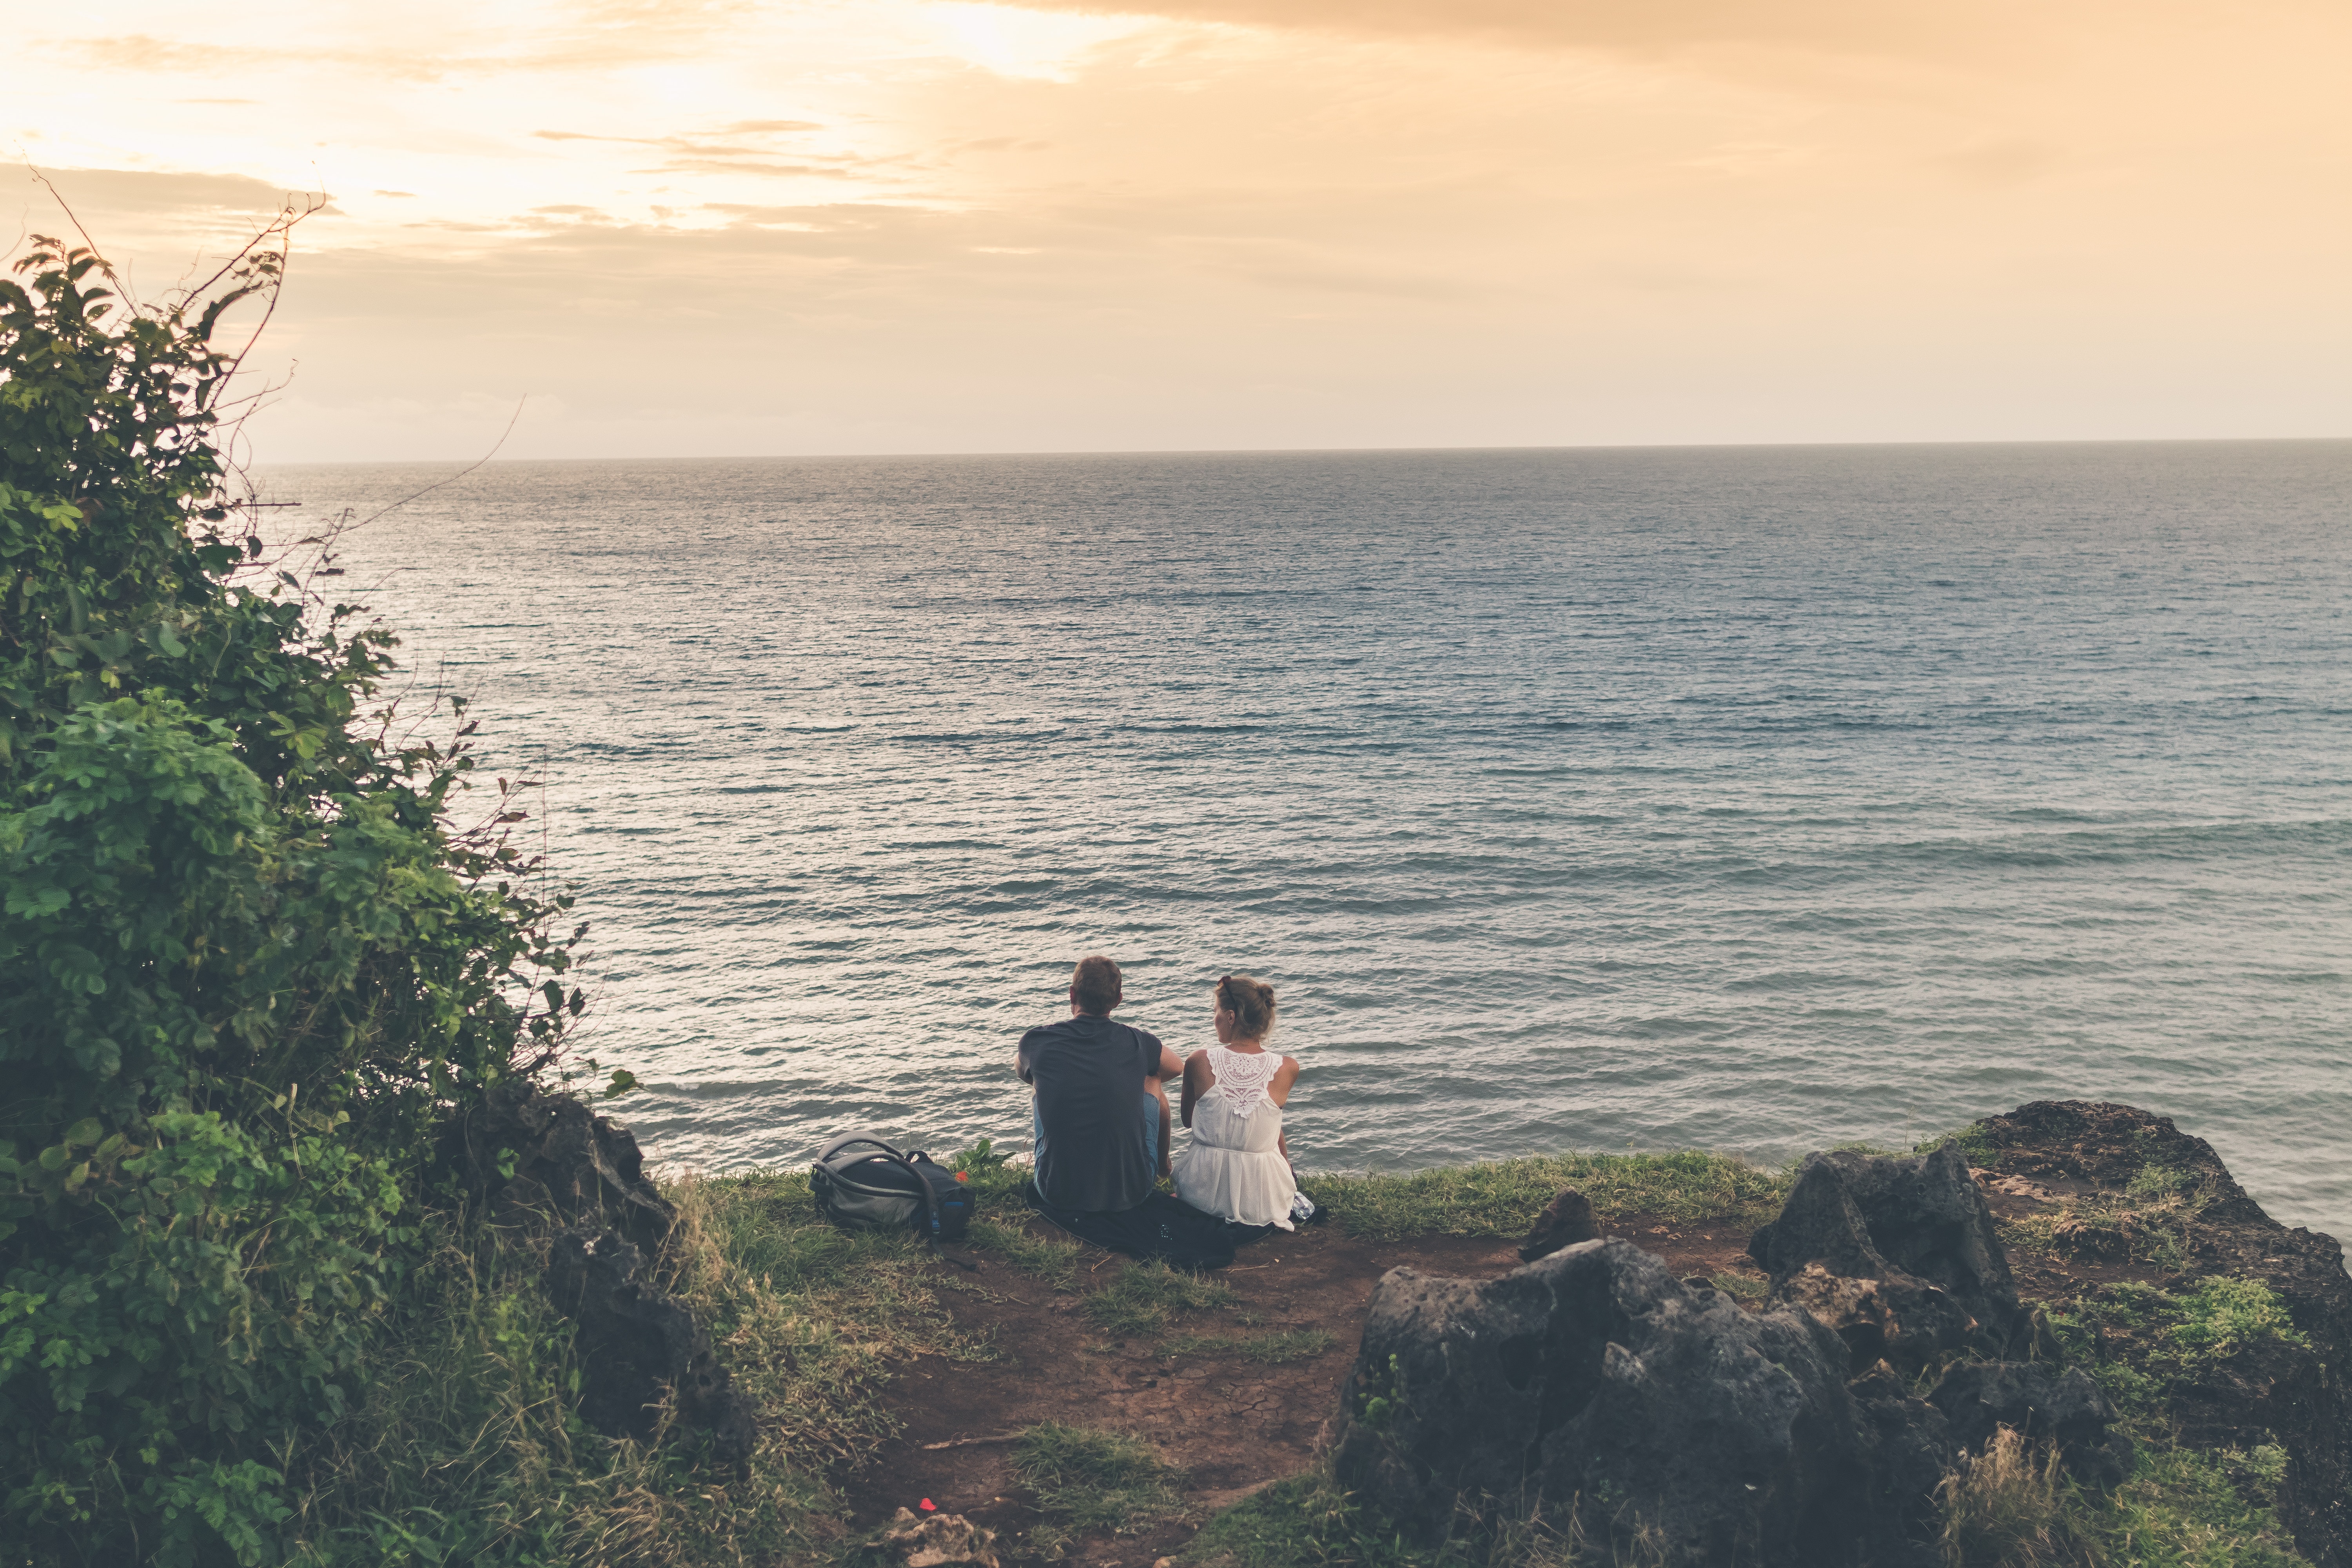
sky, sea, water, ocean, horizon, coast, cloud, morning, sunset, tree, headland, rock, shore, evening, coastal and oceanic landforms, cliff, terrain, calm, sunlight, summer, promontory, grass, klippe, vacation, sunrise, mountain, cape, tourism, bay, beach, hill, wave